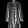
Label: Dress